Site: brandenburg
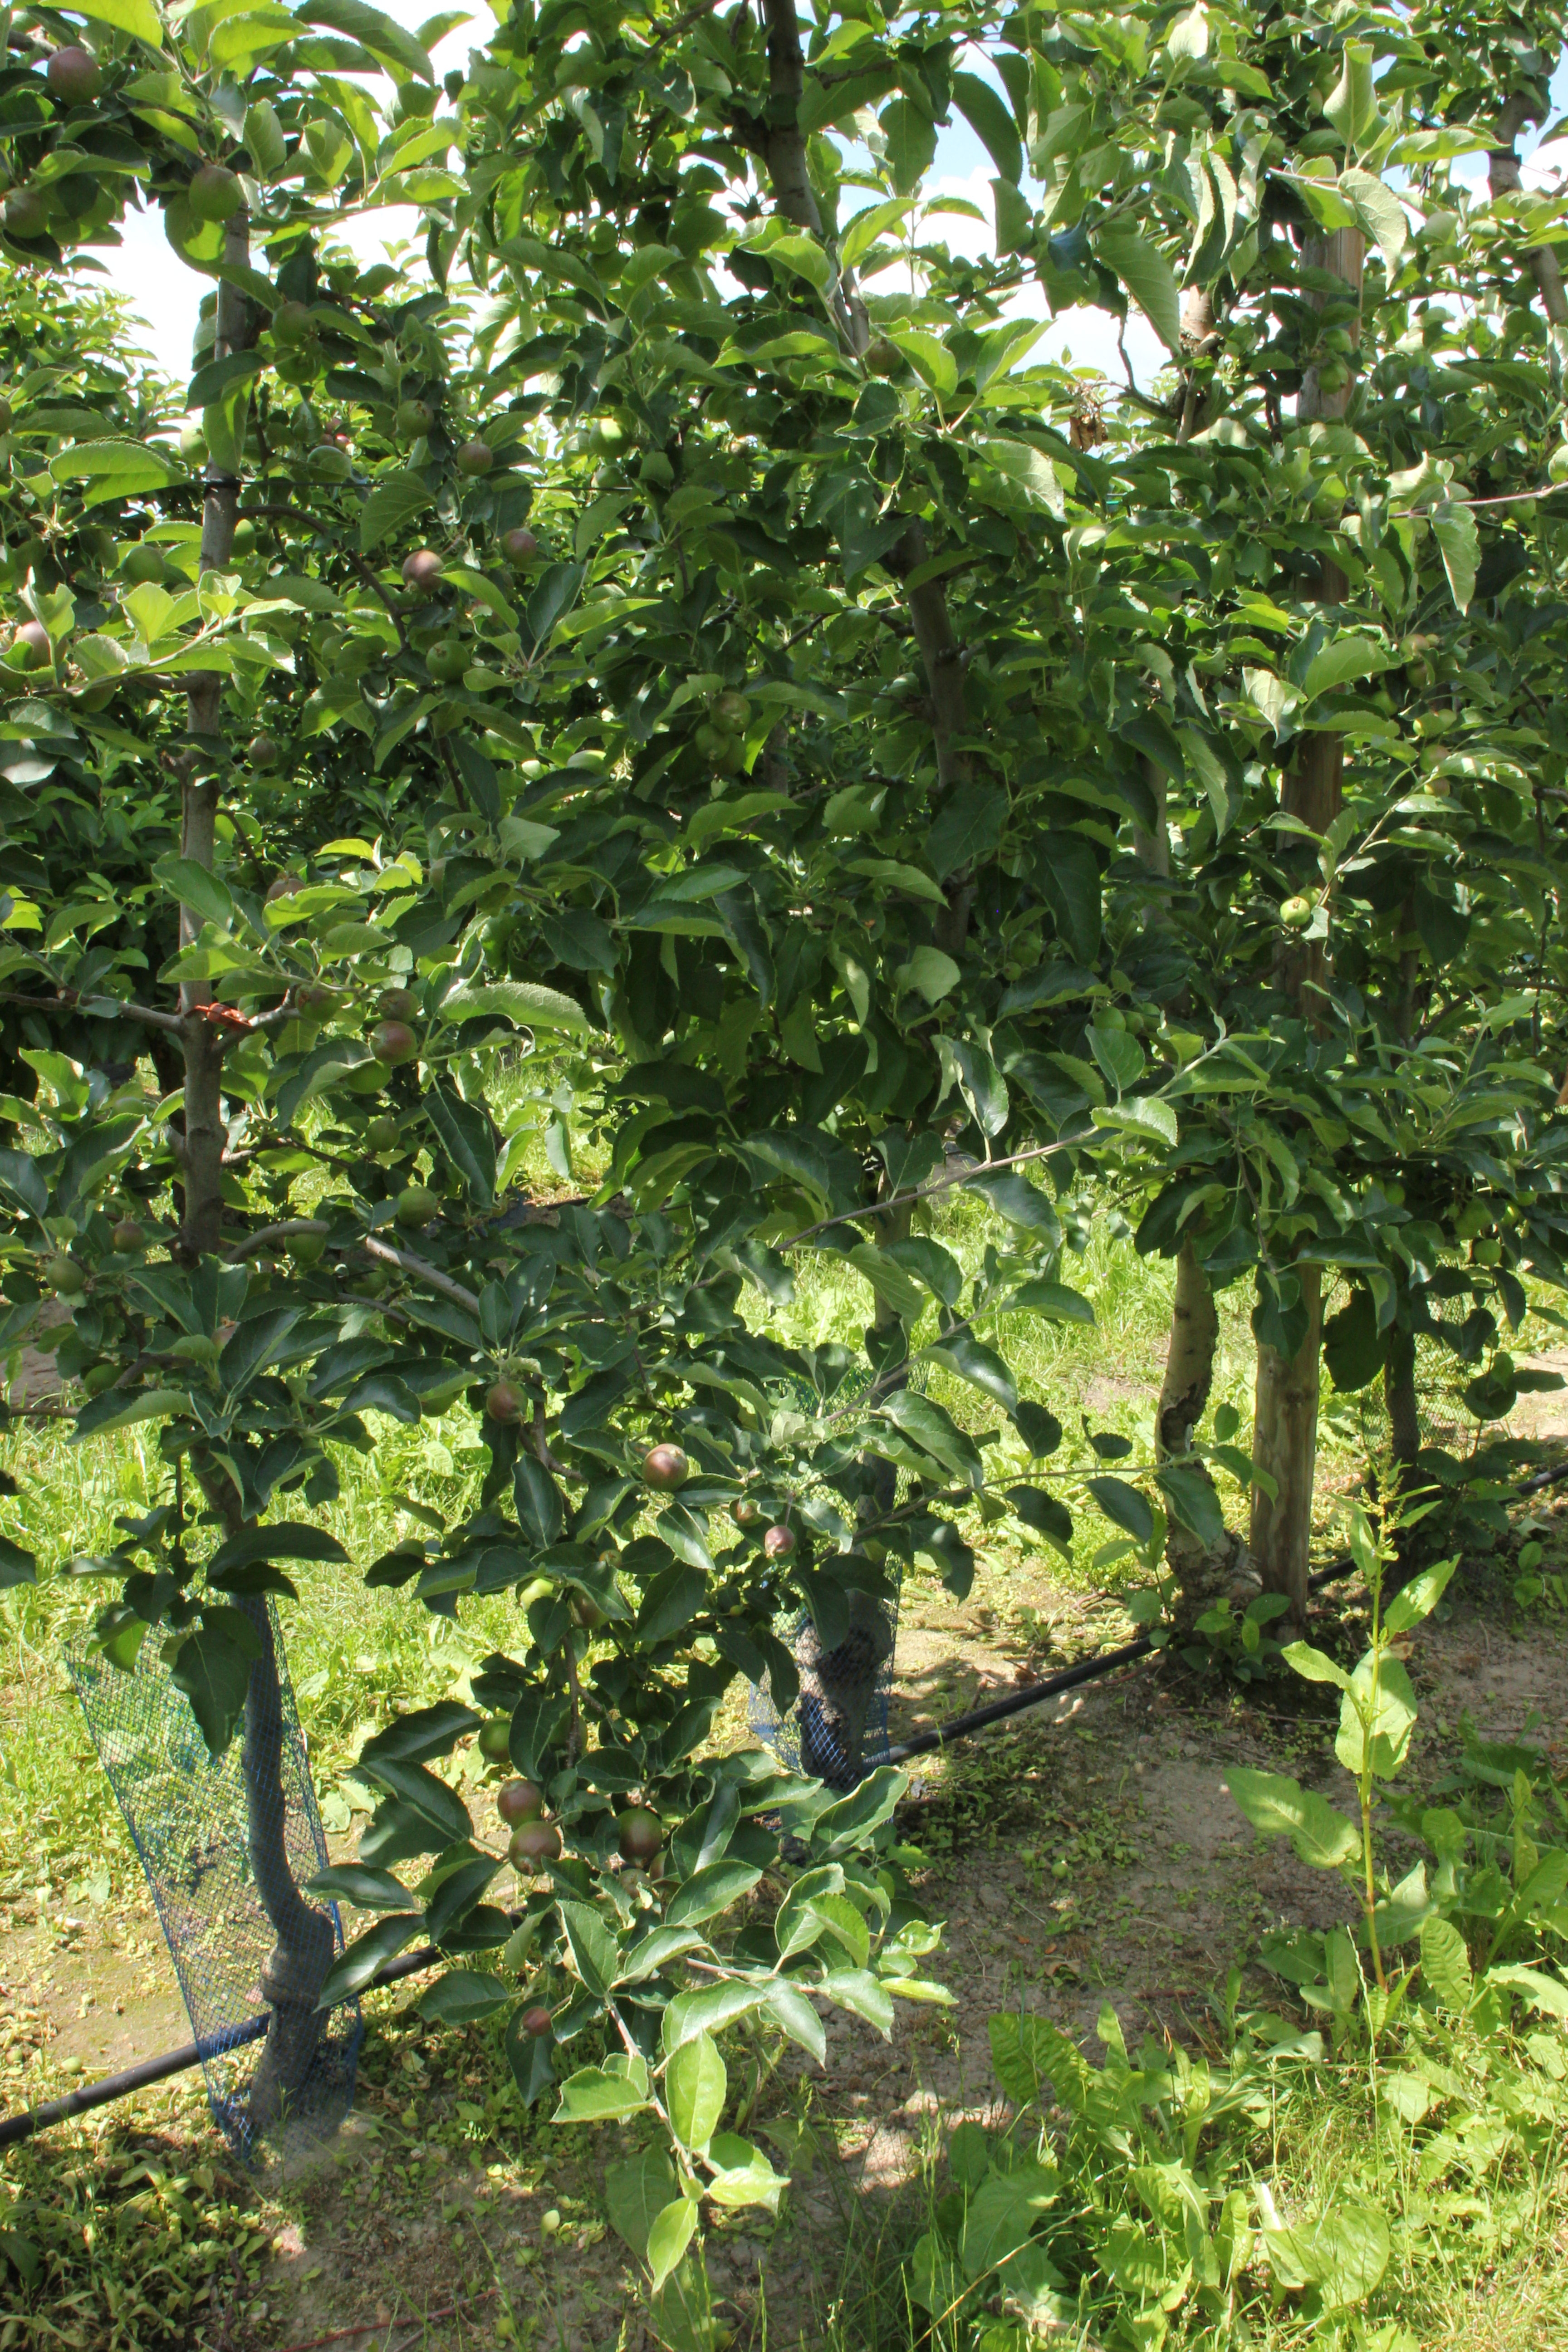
Growth stage (BBCH 73): Development of fruit